James May

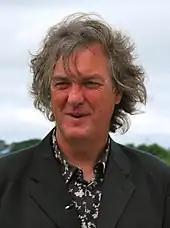
May in 2010

Beginning in October 2009, May presented a six-part TV series showing favourite toys of the past era and whether they can be applied in the modern-day. The toys featured were Airfix, Plasticine, Meccano, Scalextric, Lego and Hornby. In each show, May attempts to take each toy to its limits, also fulfilling several of his boyhood dreams in the process. In August 2009, May built a full-sized house out of Lego at Denbies Wine Estate in Surrey. Plans for Legoland to move it to their theme park fell through in September 2009 because costs to deconstruct, move and then rebuild were too high; despite a final Facebook appeal for someone to take it, it was demolished on 22 September, with the plastic bricks planned to be donated to charity.